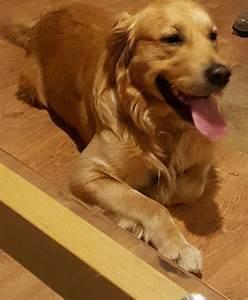
dog